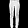
Label: Trouser